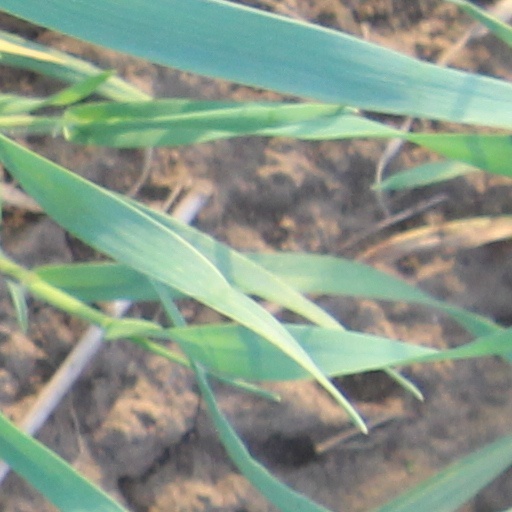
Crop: wheat